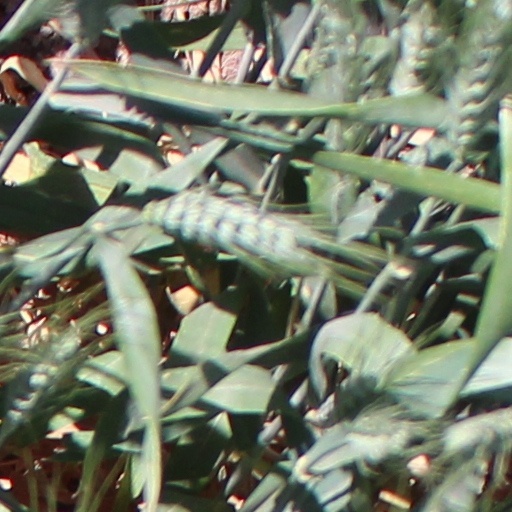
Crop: wheat